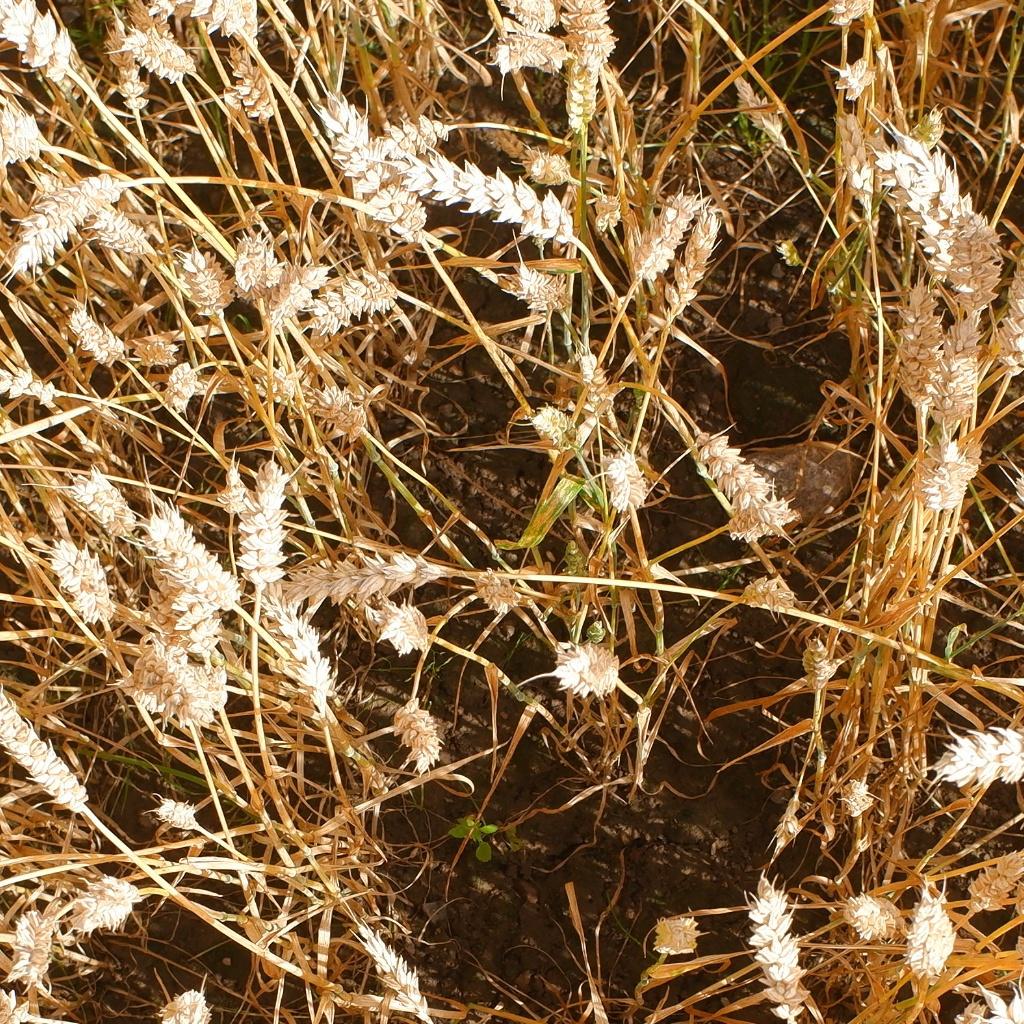
Country: Norway
Location: NMBU
Wheat development stage: Filling